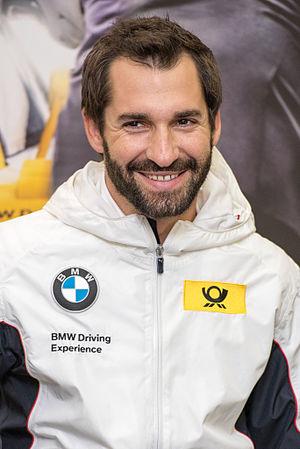
Timo Glock, né le 18 mars 1982 à Lindenfels, est un pilote automobile allemand. Il doit son prénom à Timo Salonen dont son père était un fervent admirateur.